History of San Giorgio su Legnano

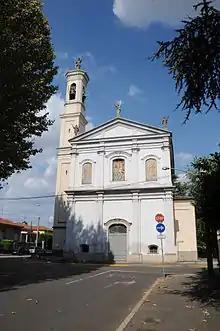
The Church of the Most Holy Crucifix. It was consecrated in 1703

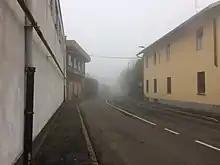
Via Monte Grappa in San Giorgio su Legnano during a foggy day. On the left, the "Fonderia getti speciali Colombo Giuseppe di Carlo e figli"

In 1706 the Austrians replaced the Spanish as rulers of the Duchy of Milan. Among the initiatives promoted by the new government was the preparation of a cadastre that was characterized by having much more detailed parameters than the previous ones. In addition to the precise measurement of all real estate, houses and land, a map was also made for each municipality in the Duchy. For the first time, the properties of the Church, which until then had been exempt from taxation, were also surveyed.